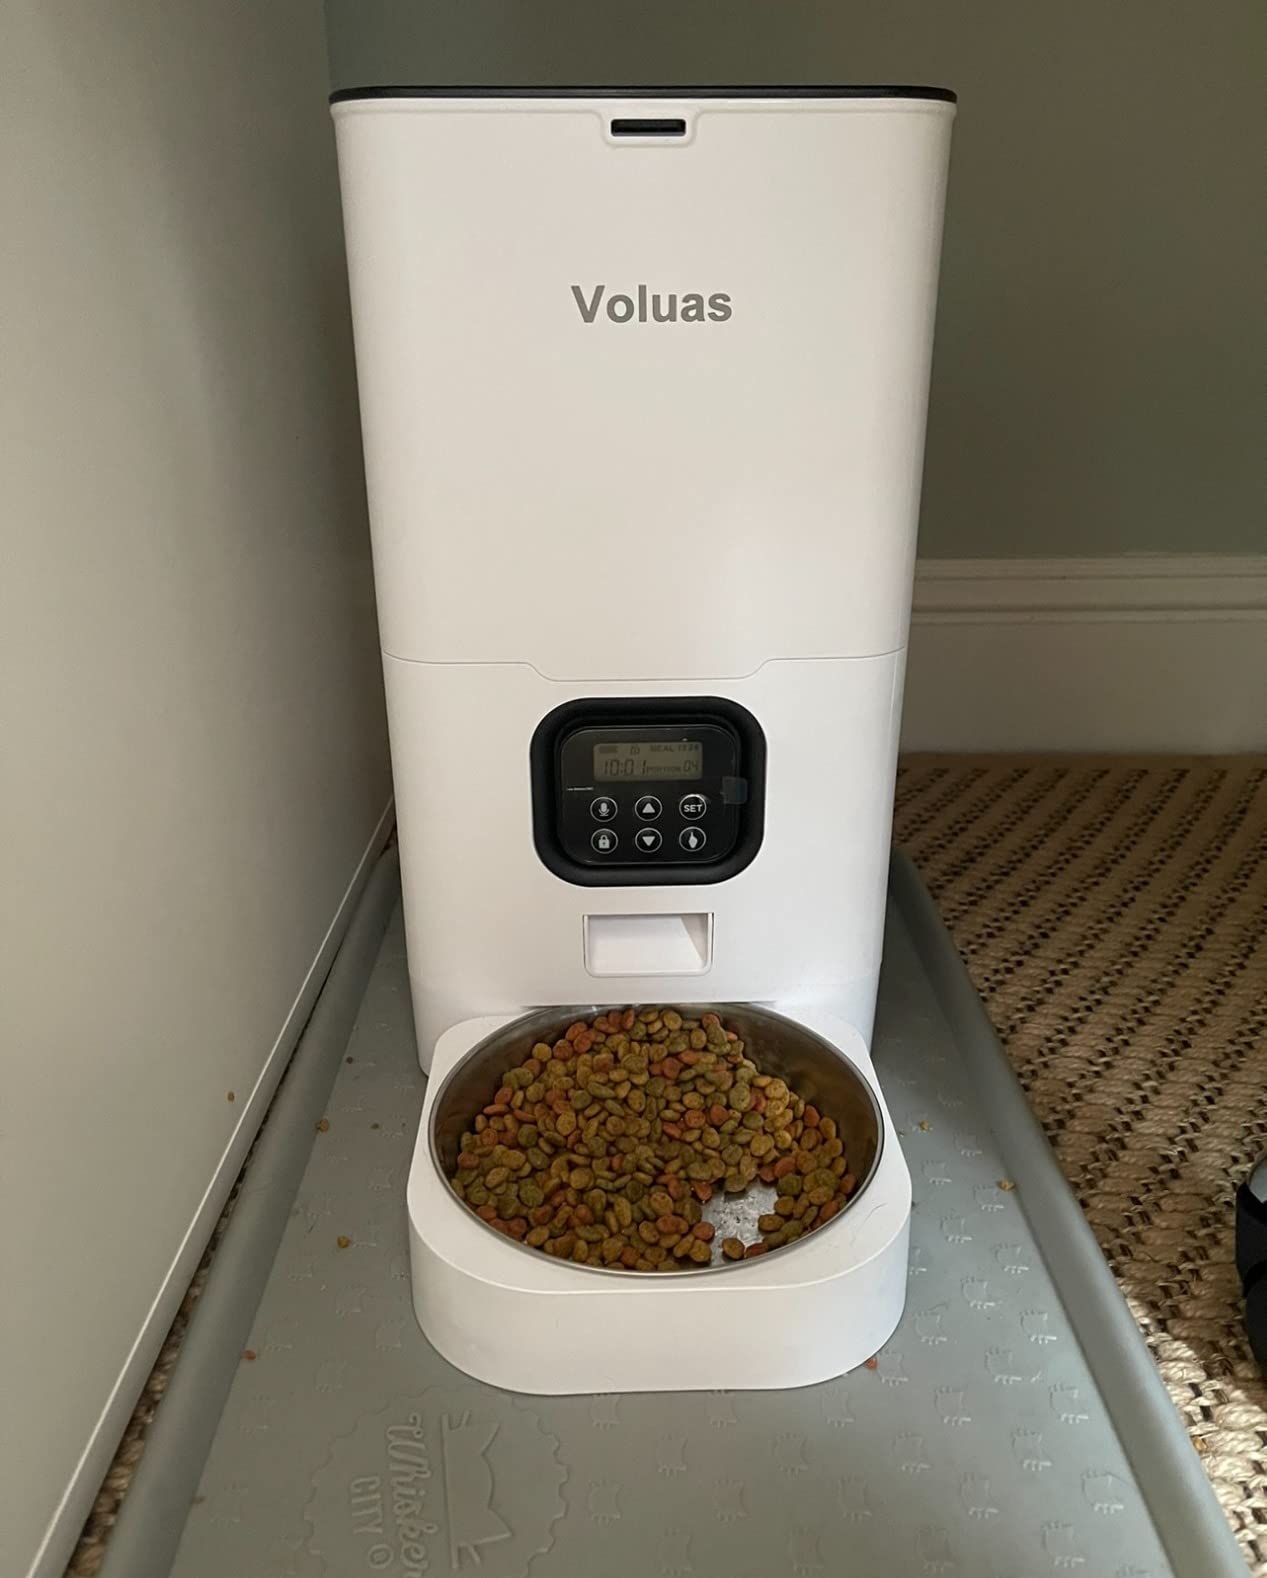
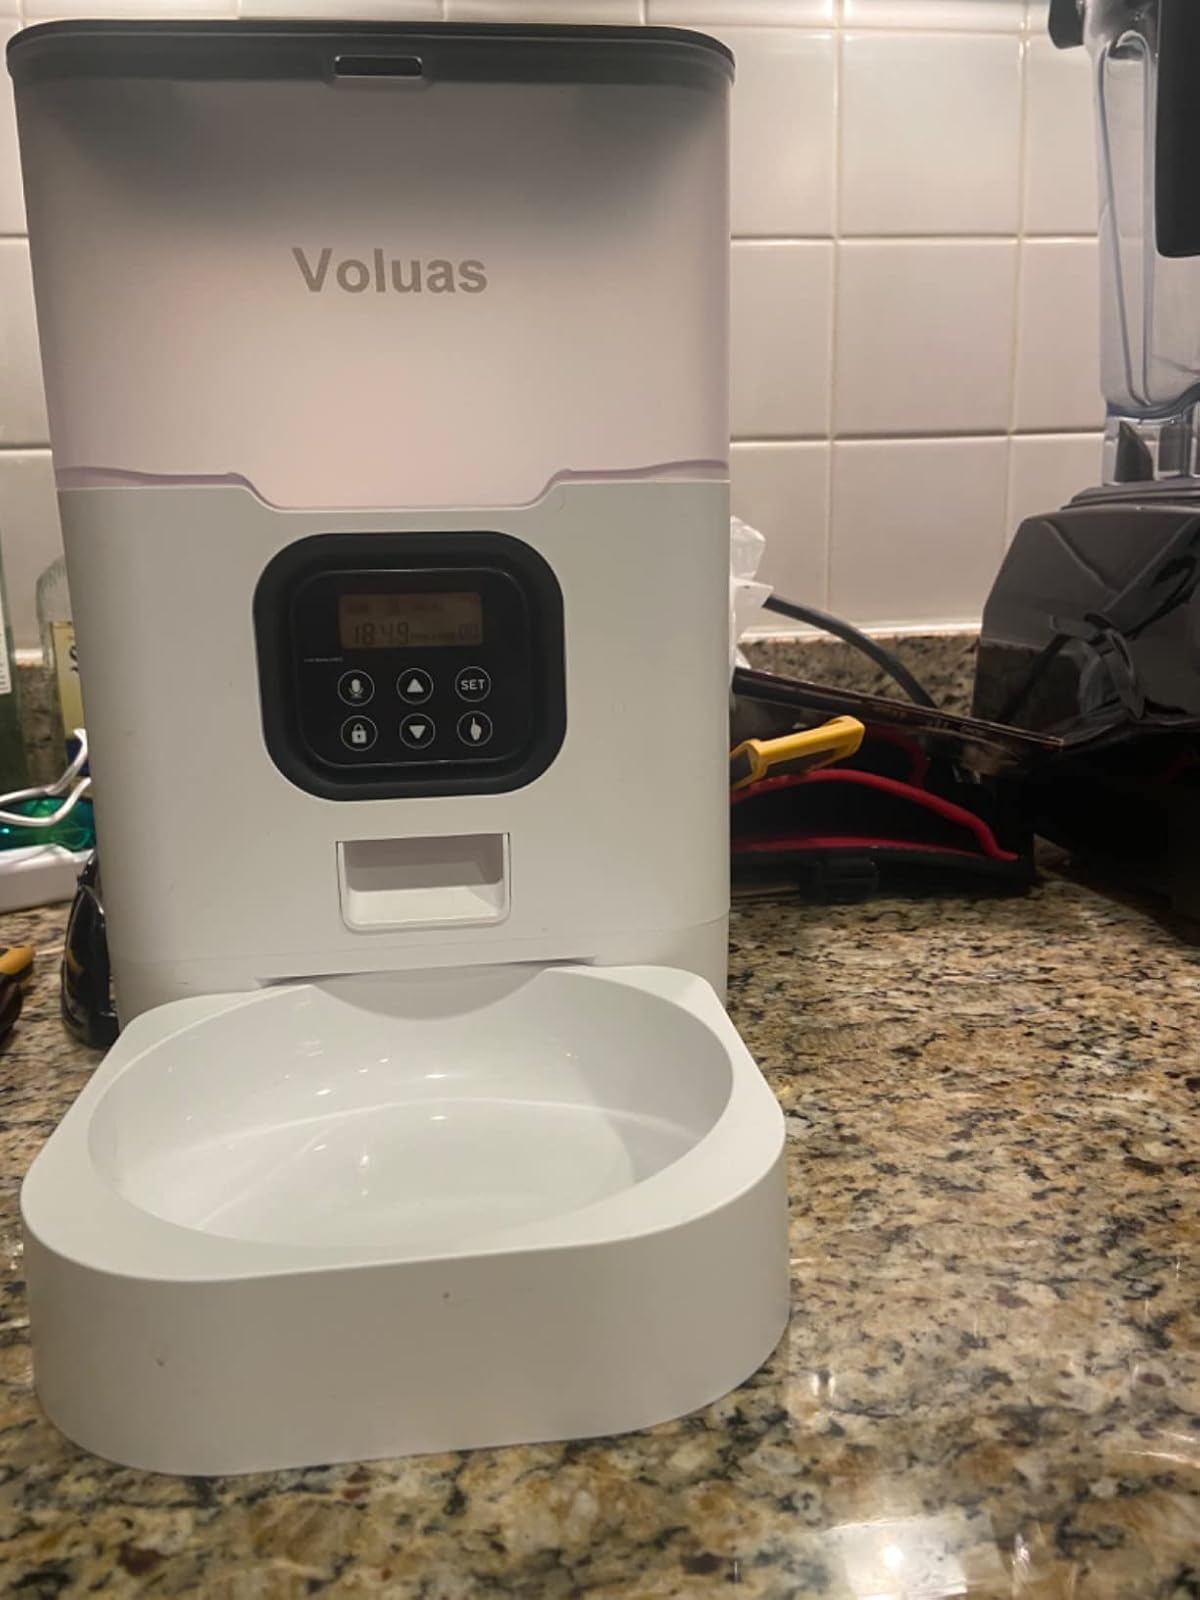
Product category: items_feeder
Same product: no